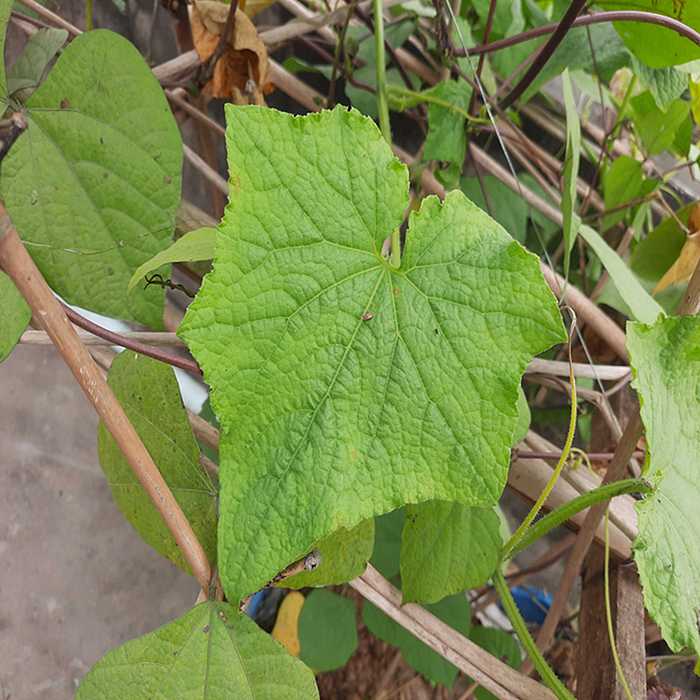
Plant: Cucumber
Label: Fresh leaf